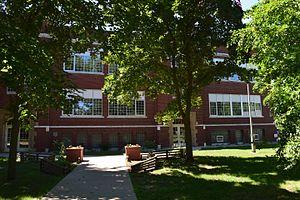
La ville américaine de Schofield est située dans le comté de Marathon, dans le Wisconsin. Elle comptait 2 169 habitants en 2010.